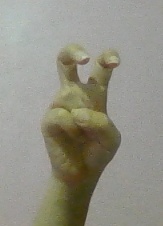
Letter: toot